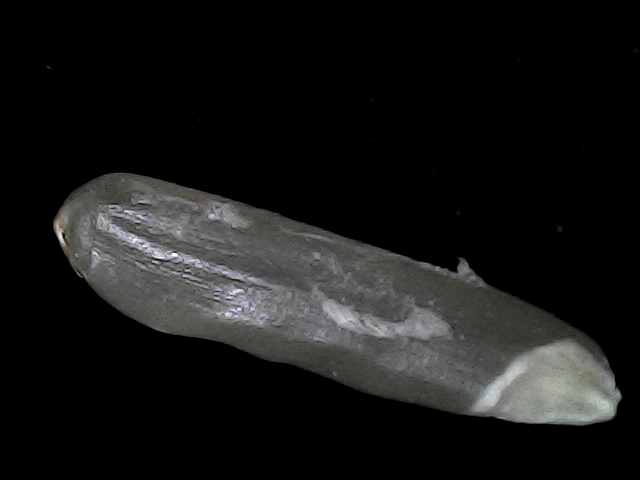
Rice variety: BD70